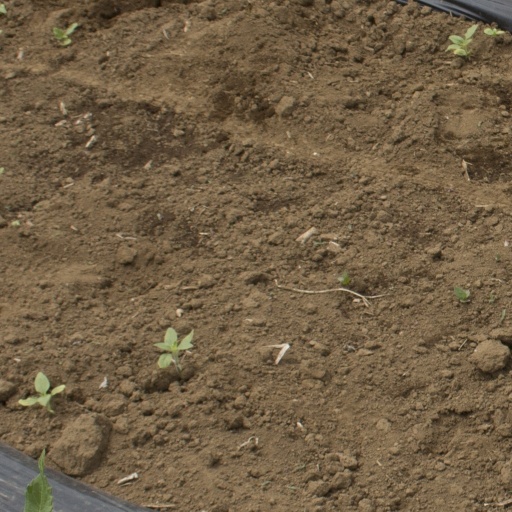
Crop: Jerusalem artichoke